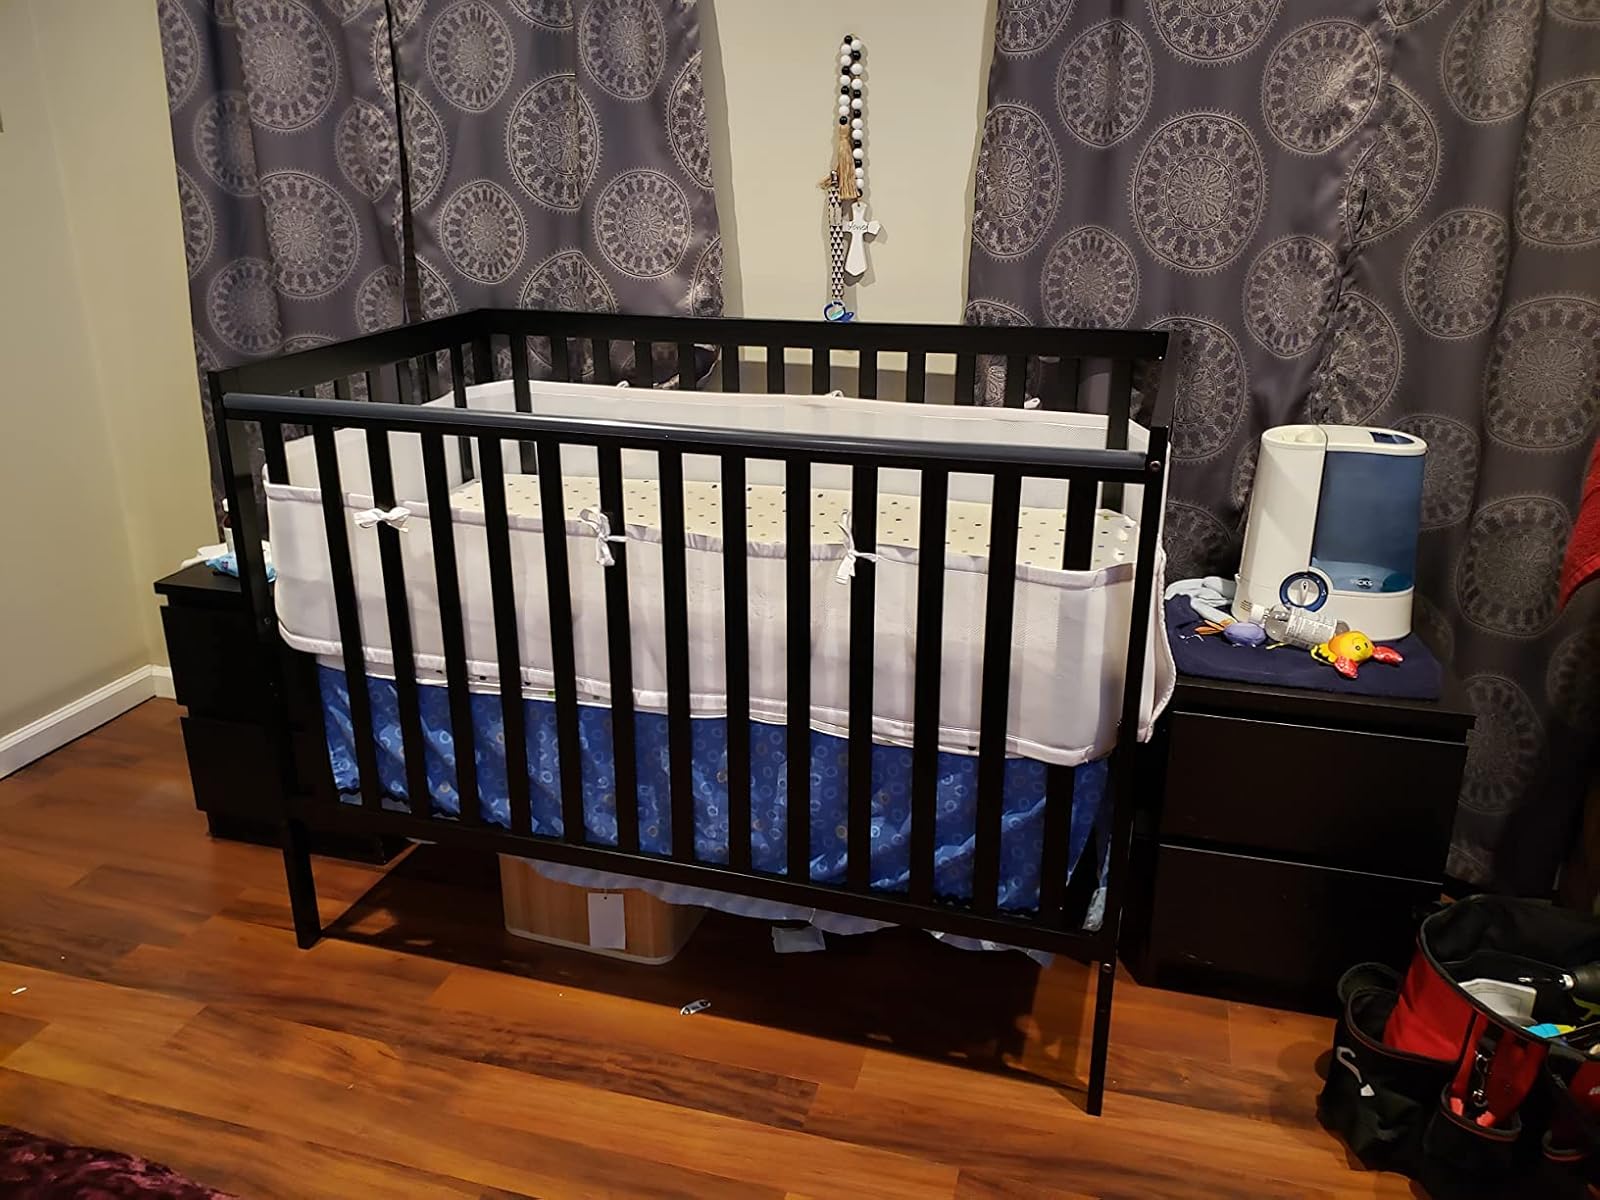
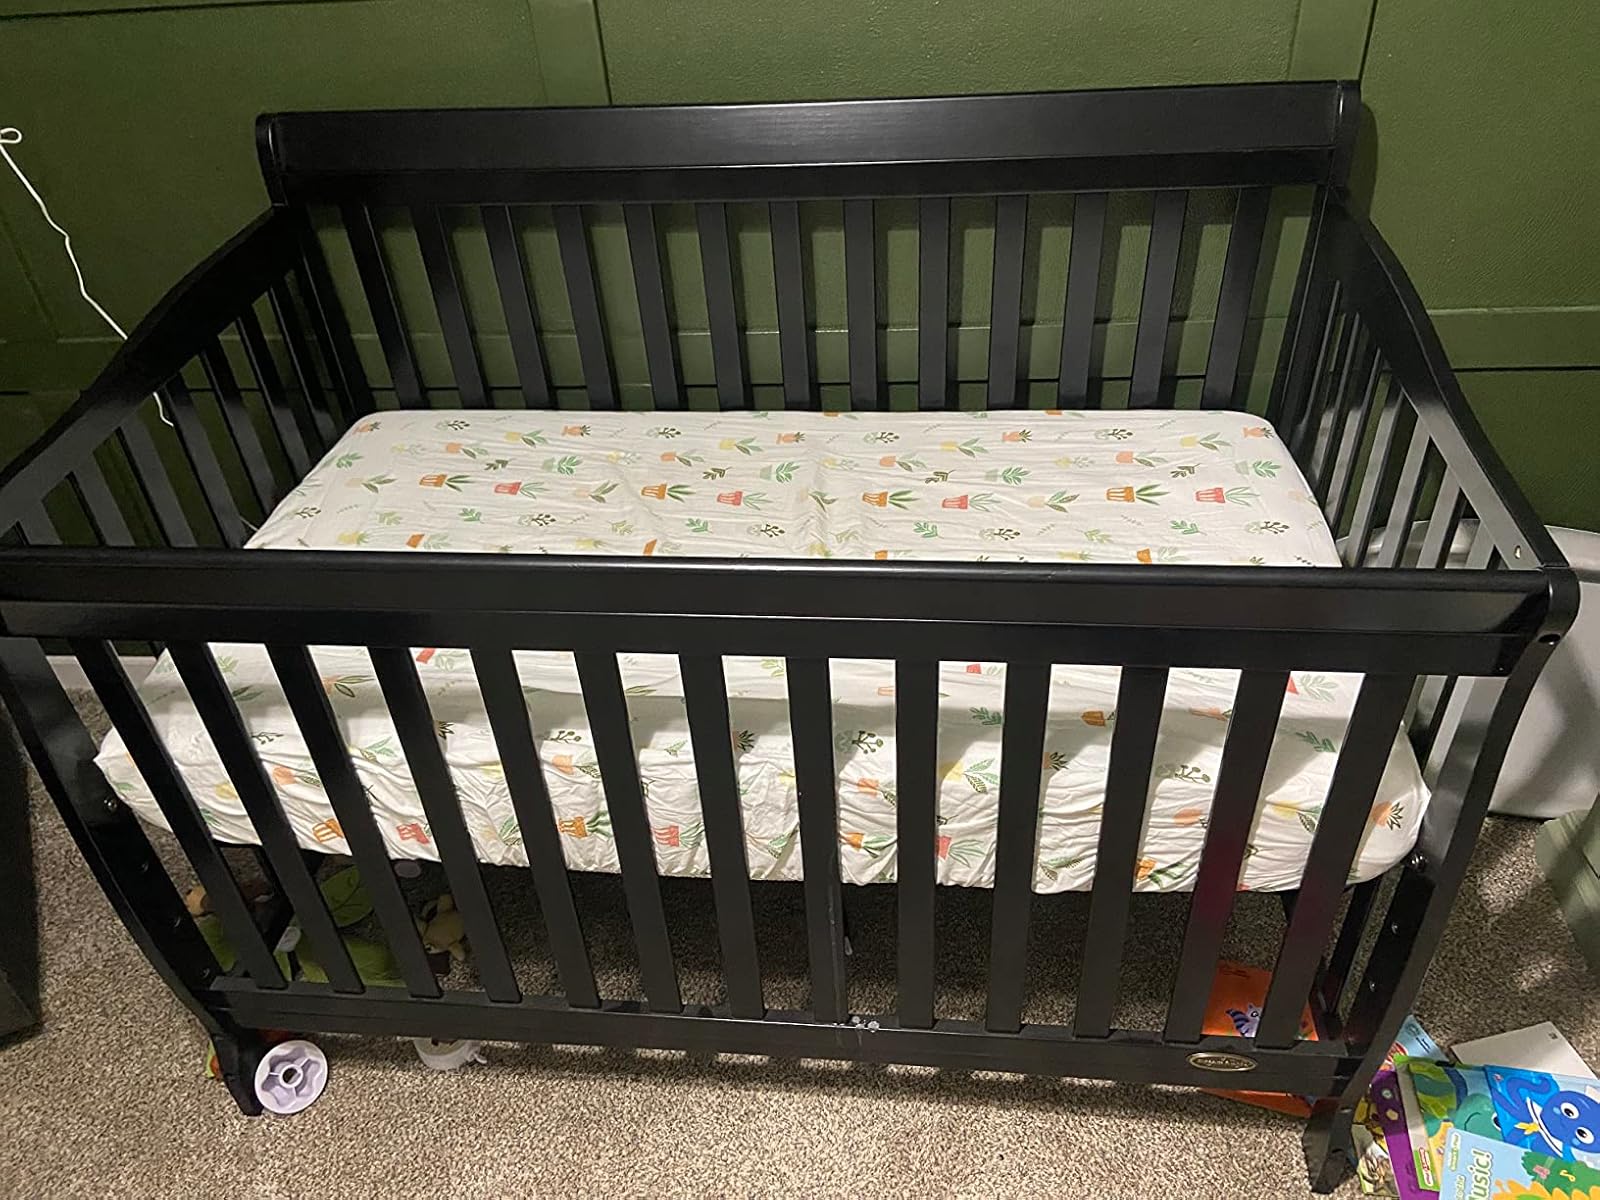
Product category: products_crib
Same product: no